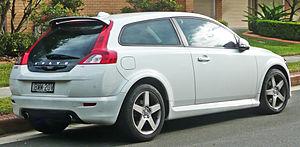
La C30 est une automobile compacte du constructeur automobile suédois Volvo. Son design n'avait plus été vu chez Volvo depuis la 480 en 1986.
Depuis le début de l'histoire de l'automobile, on essaye de classer les types de carrosserie. Mais ces différentes tentatives n'ont jamais réellement été satisfaisantes en raison, entre autres, de l'évolution des carrosseries ainsi que des différences importantes d'un pays à l'autre.